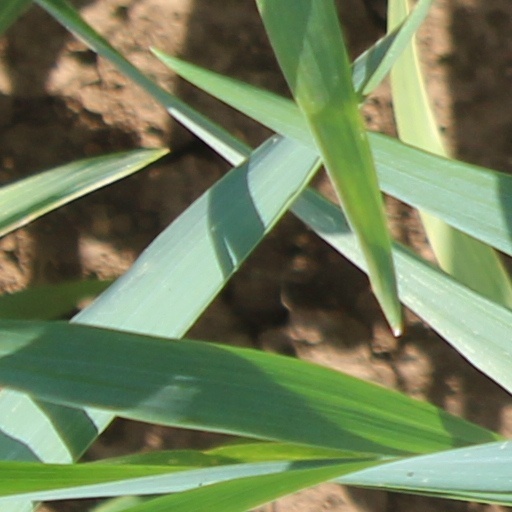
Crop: wheat